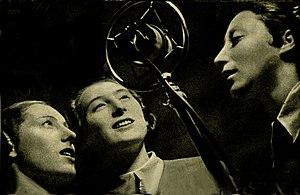
Le Trio Lescano a été un trio musical féminin, chantant en italien et en allemand et composé de 1936 à 1943 de trois sœurs d’origine hongroise-hollandaise: Alessandra Lescano, Giuditta Lescano et “Caterinetta” Lescano; cette dernière quitta le groupe en 1946 et fut remplacée par l’ìtalienne Maria Bria. Le nom Lescano est l’italianisation du nom de famille hongrois des trois sœurs.